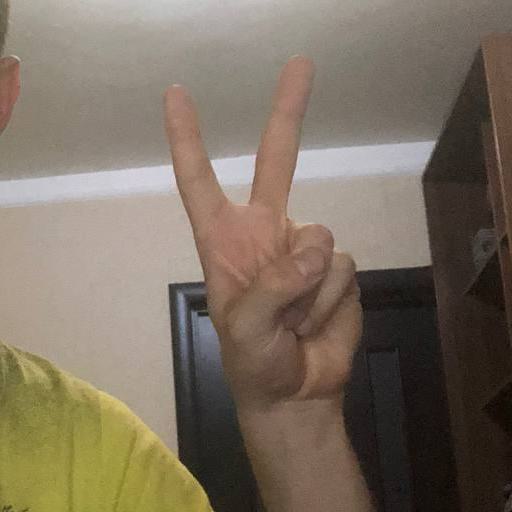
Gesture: peace